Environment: real
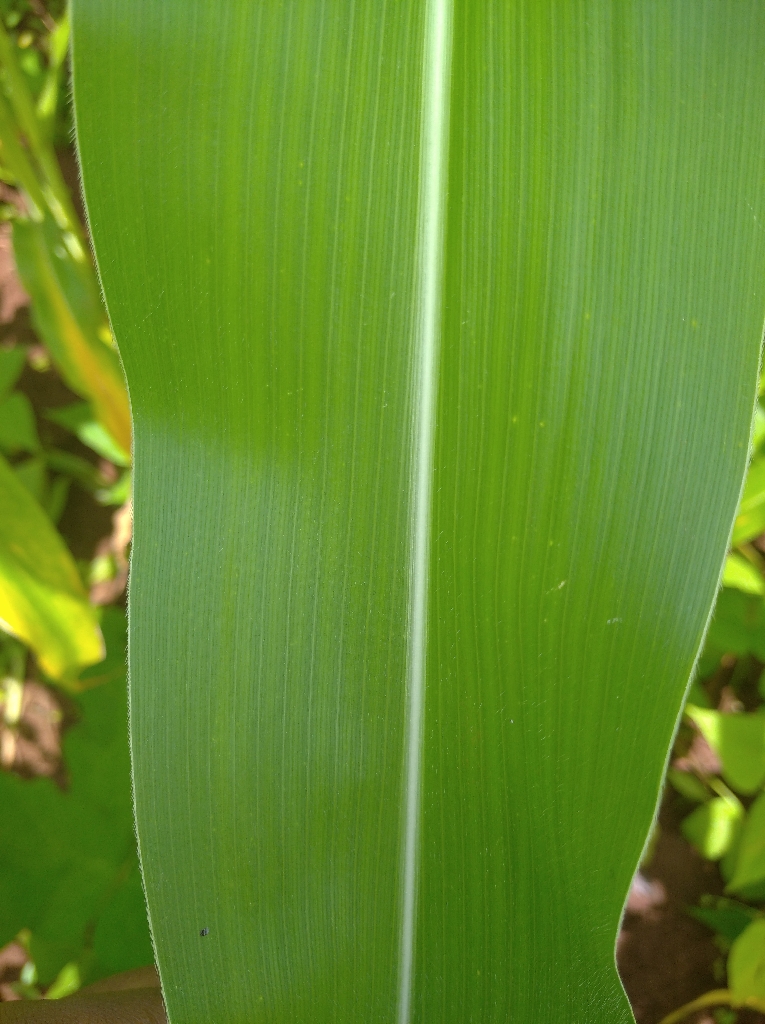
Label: healthy